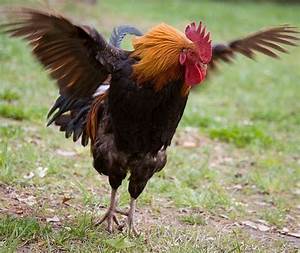
Label: gallina